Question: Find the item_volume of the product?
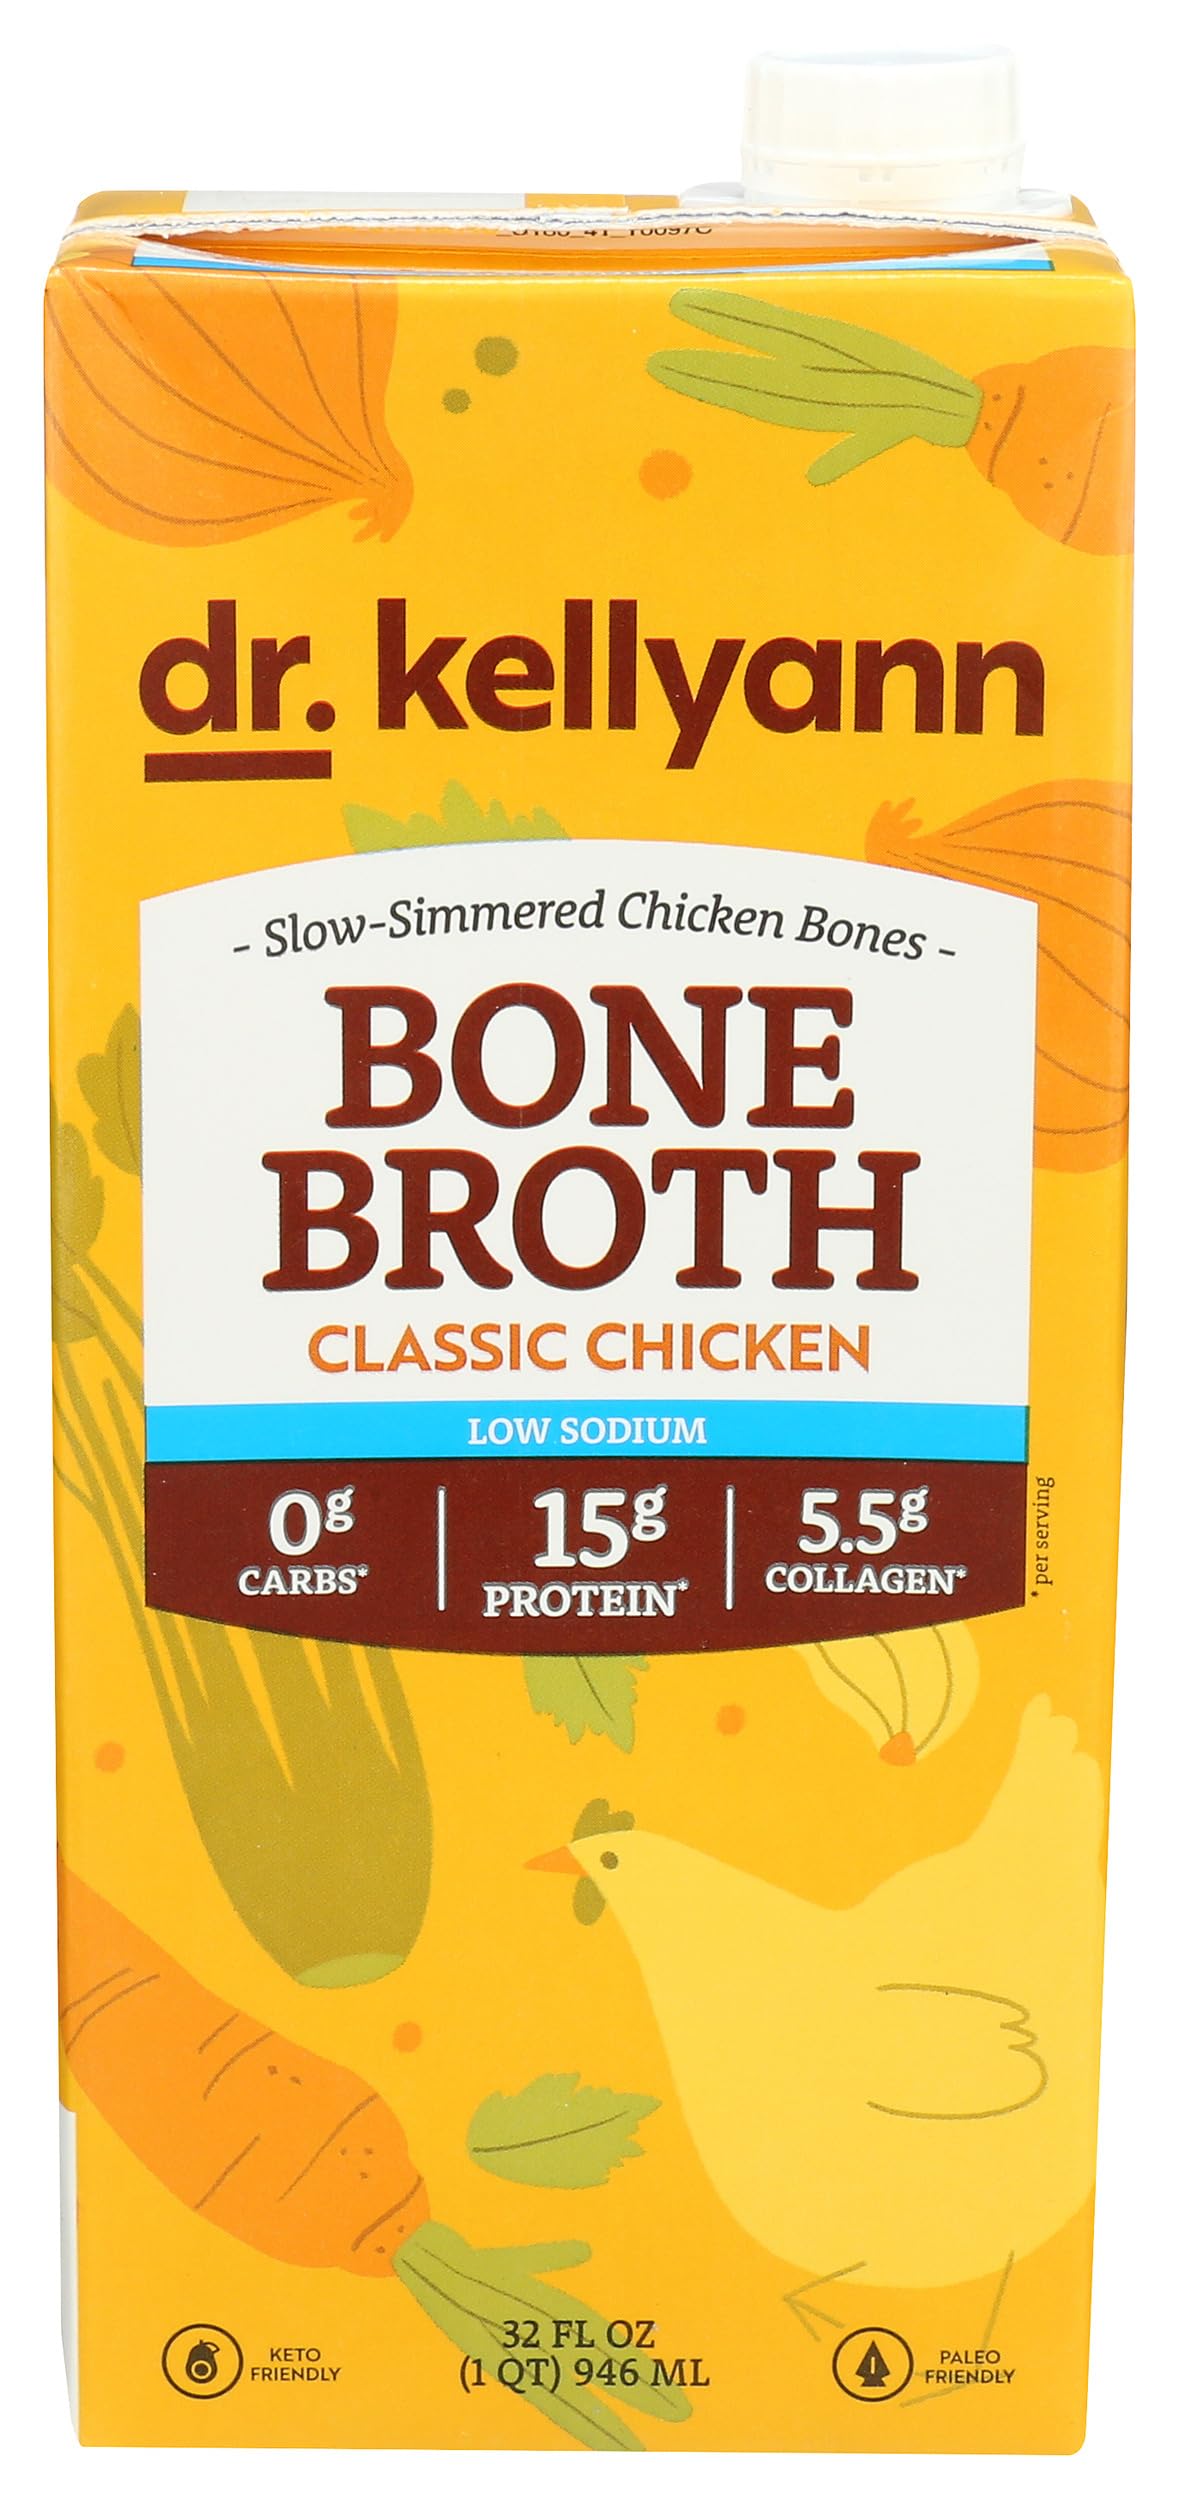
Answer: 32.0 fluid ounce